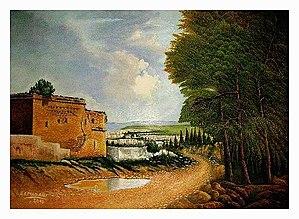
Elmadani Belmadani, est un artiste peintre marocain, né le1ᵉʳ mai 1955 à Taza.